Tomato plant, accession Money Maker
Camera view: tilt-top (135 deg); turntable rotation: 90 degrees
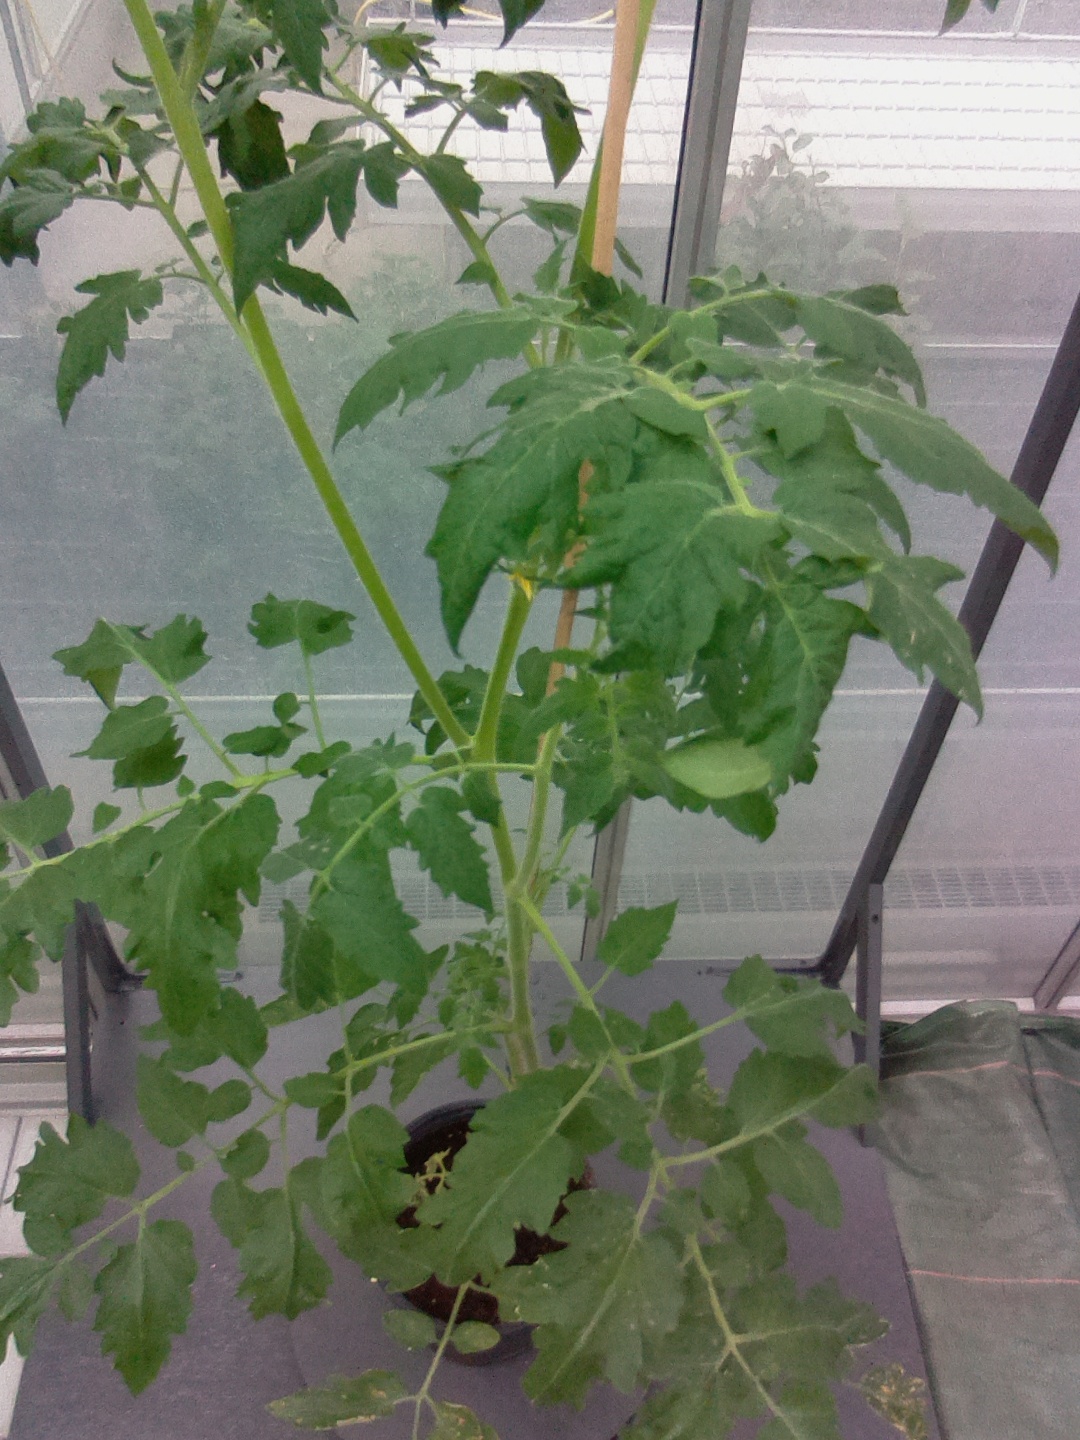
BBCH growth stage 68: Full flowering, 80%-90% of flowers open, more petals falling